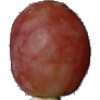
Label: Grape Pink 1